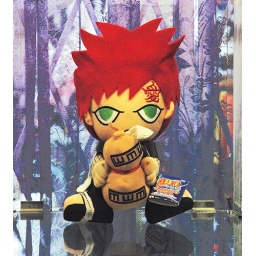
Defiantly looking for a new home in a shop window on Queen Street West.